French assistance to Nguyễn Ánh

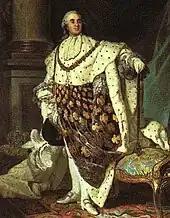
Louis XVI gave his agreement to the 1787 Treaty of Versailles with Vietnam.

Mgr Pigneau de Behaine arrived in Pondicherry with Prince Cảnh in February 1785. The French administration in Pondicherry, led by the interim Governor Coutenceau des Algrains, successor of Bussy, seconded by Captain d'Entrecasteaux, was resolutely opposed to intervening in southern Vietnam, stating that it was not in the national interest. In July 1786, Pigneau was allowed to travel to France to ask the royal court directly for assistance. News of his activities reached Rome where he was denounced by the Spanish Franciscans, and offered Prince Cảnh and his political mandate to the Portuguese. They left Pondicherry for France in July 1786. which they reached in February 1787.